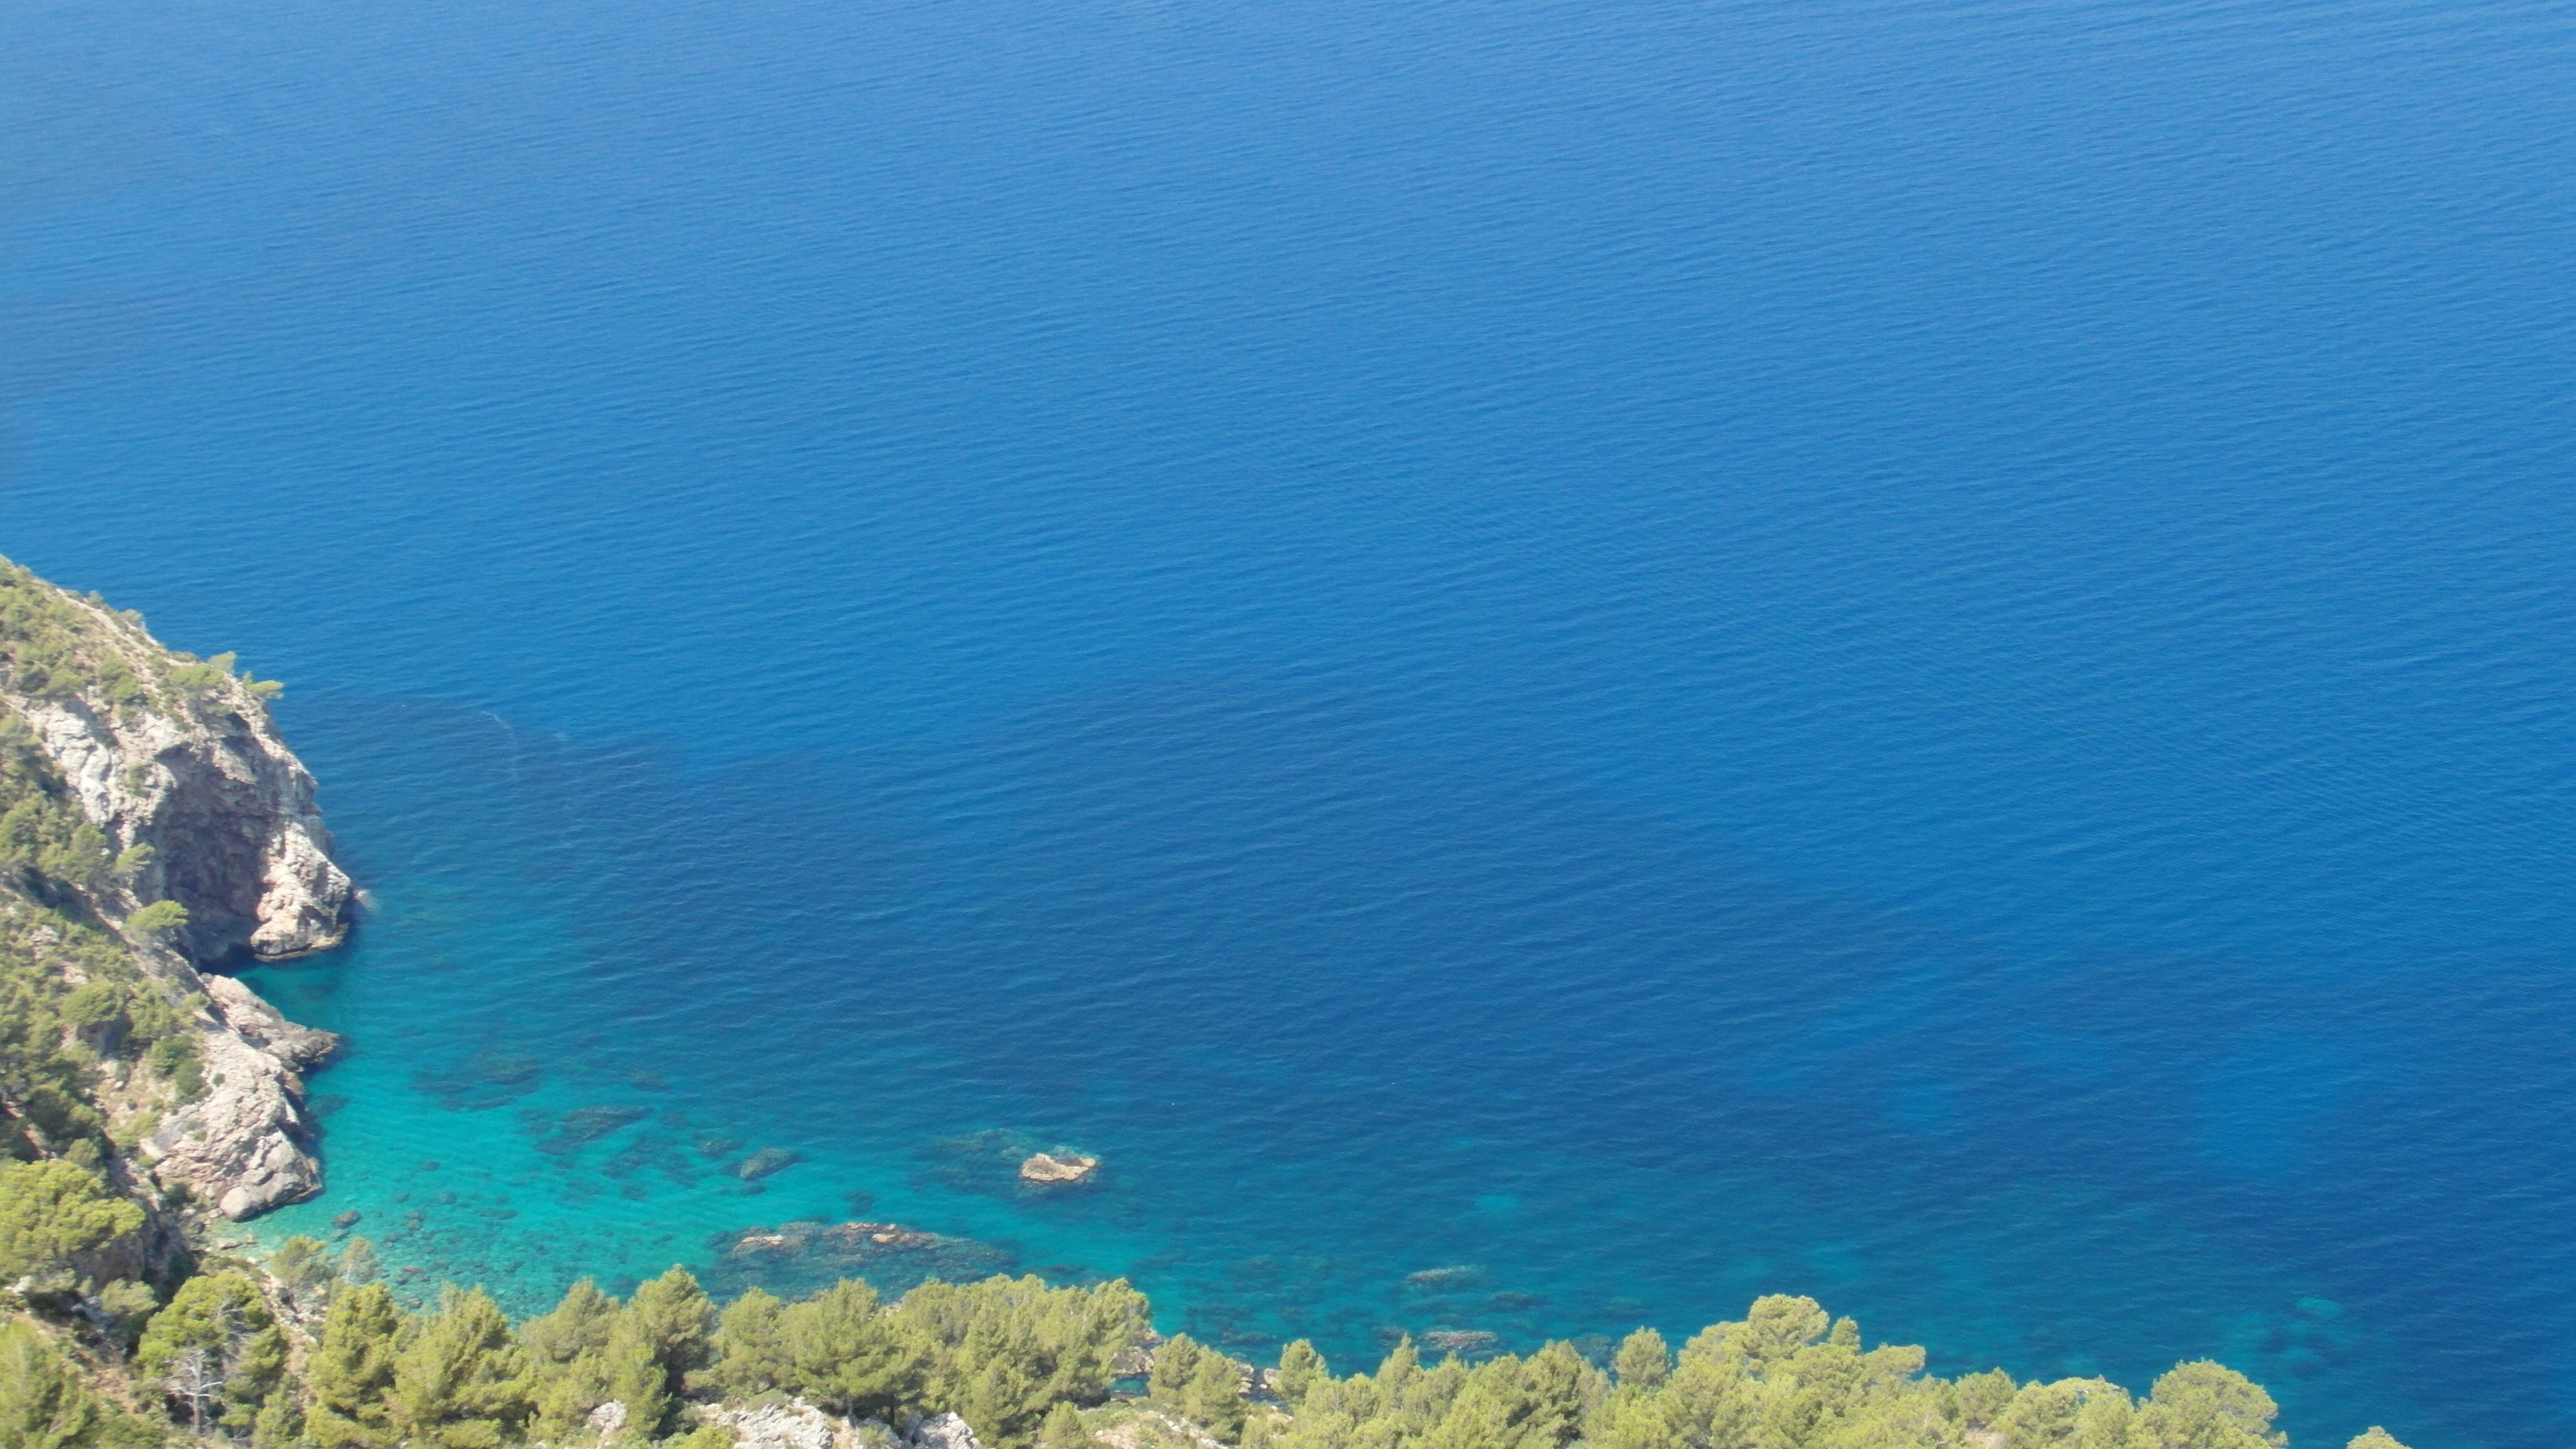
sea, coast, water, ocean, view, summer, cliff, underwater, lagoon, bay, island, blue, terrain, coral reef, reef, archipelago, booked, cape, islet, landform